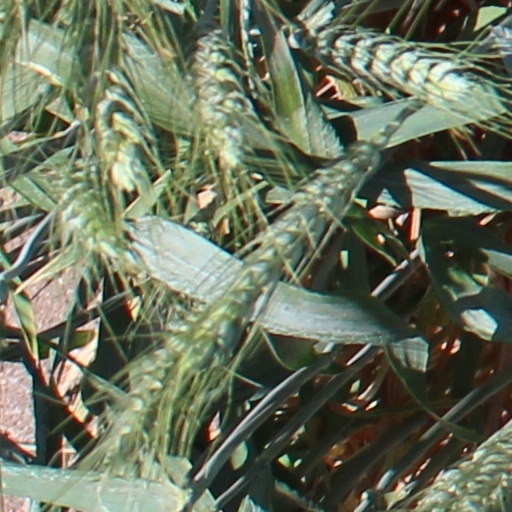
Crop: wheat